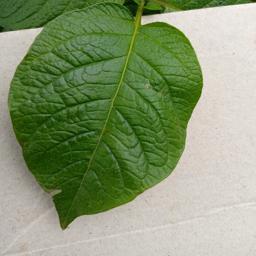
Etiqueta: Sana